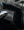
Number: 7